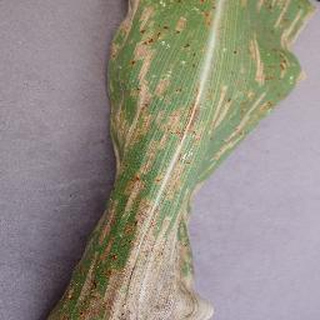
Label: corn_northern_leaf_blight